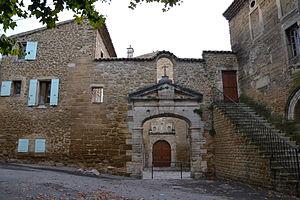
Abbaye de Bouchet (Inscription) This building is indexed in the Base Mérimée, a database of architectural heritage maintained by the French Ministry of Culture,
Cet article liste les abbayes cisterciennes actives ou ayant existé sur le territoire français actuel. Ces abbayes ont appartenu, à différentes époques, à des ordres ou des congrégations ou des groupements dits « cisterciens ».
L'abbaye de Bouchet, anciennement Notre-Dame-du-Bosquet, est une abbaye cistercienne de moniales dans la commune actuelle de Bouchet, dans le département de la Drôme et en région Auvergne-Rhône-Alpes.